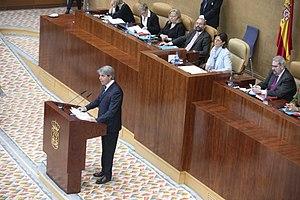
Discours d'investiture d'Ángel Garrido.
Ángel Garrido García [ˈãŋxɛl ɣaˈriðo ɣaɾˈsia], né à Madrid le 7 avril 1964, est un homme politique espagnol membre de Ciudadanos.